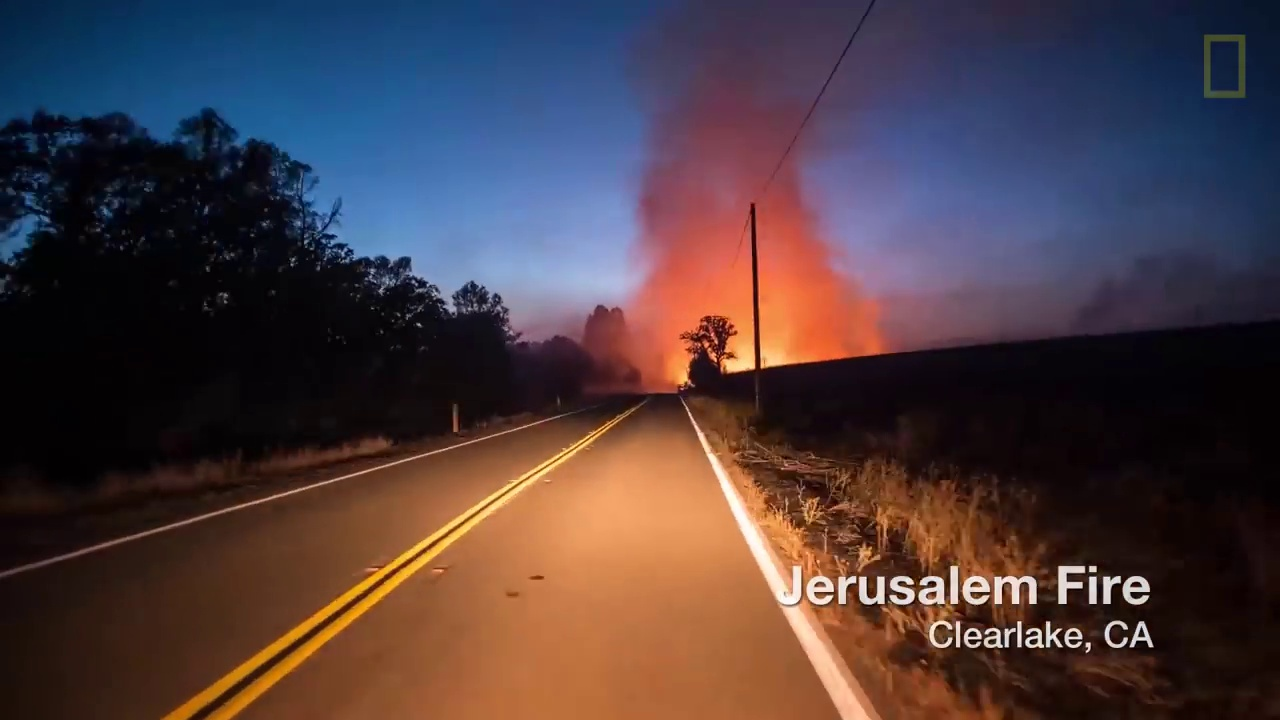
Fire: yes
Smoke: yes